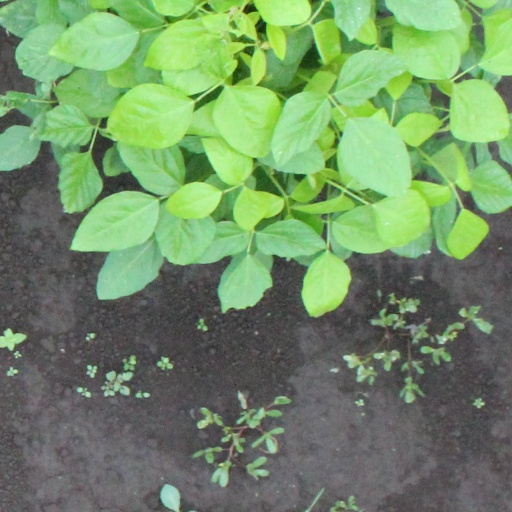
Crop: soybean